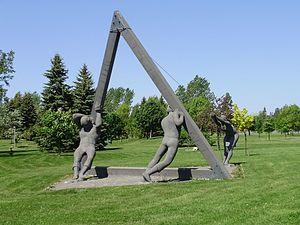
Les bâtisseurs de Roger Langevin (Sculpteur) 2010-07-15
Roger Langevin est un sculpteur et artiste des arts visuels canadien né à La Doré, au Lac Saint-Jean, le 26 janvier 1940.